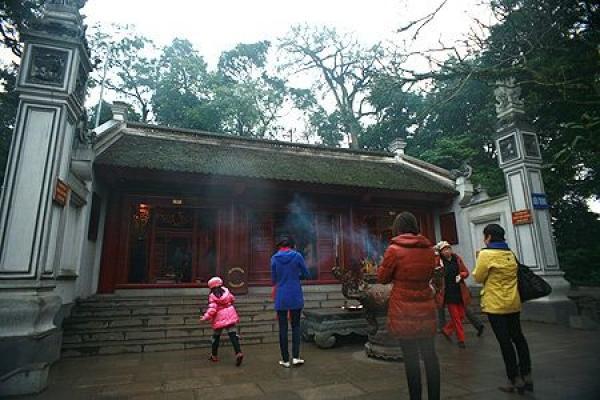
có một vài người đang thắp hương trước ngôi đền